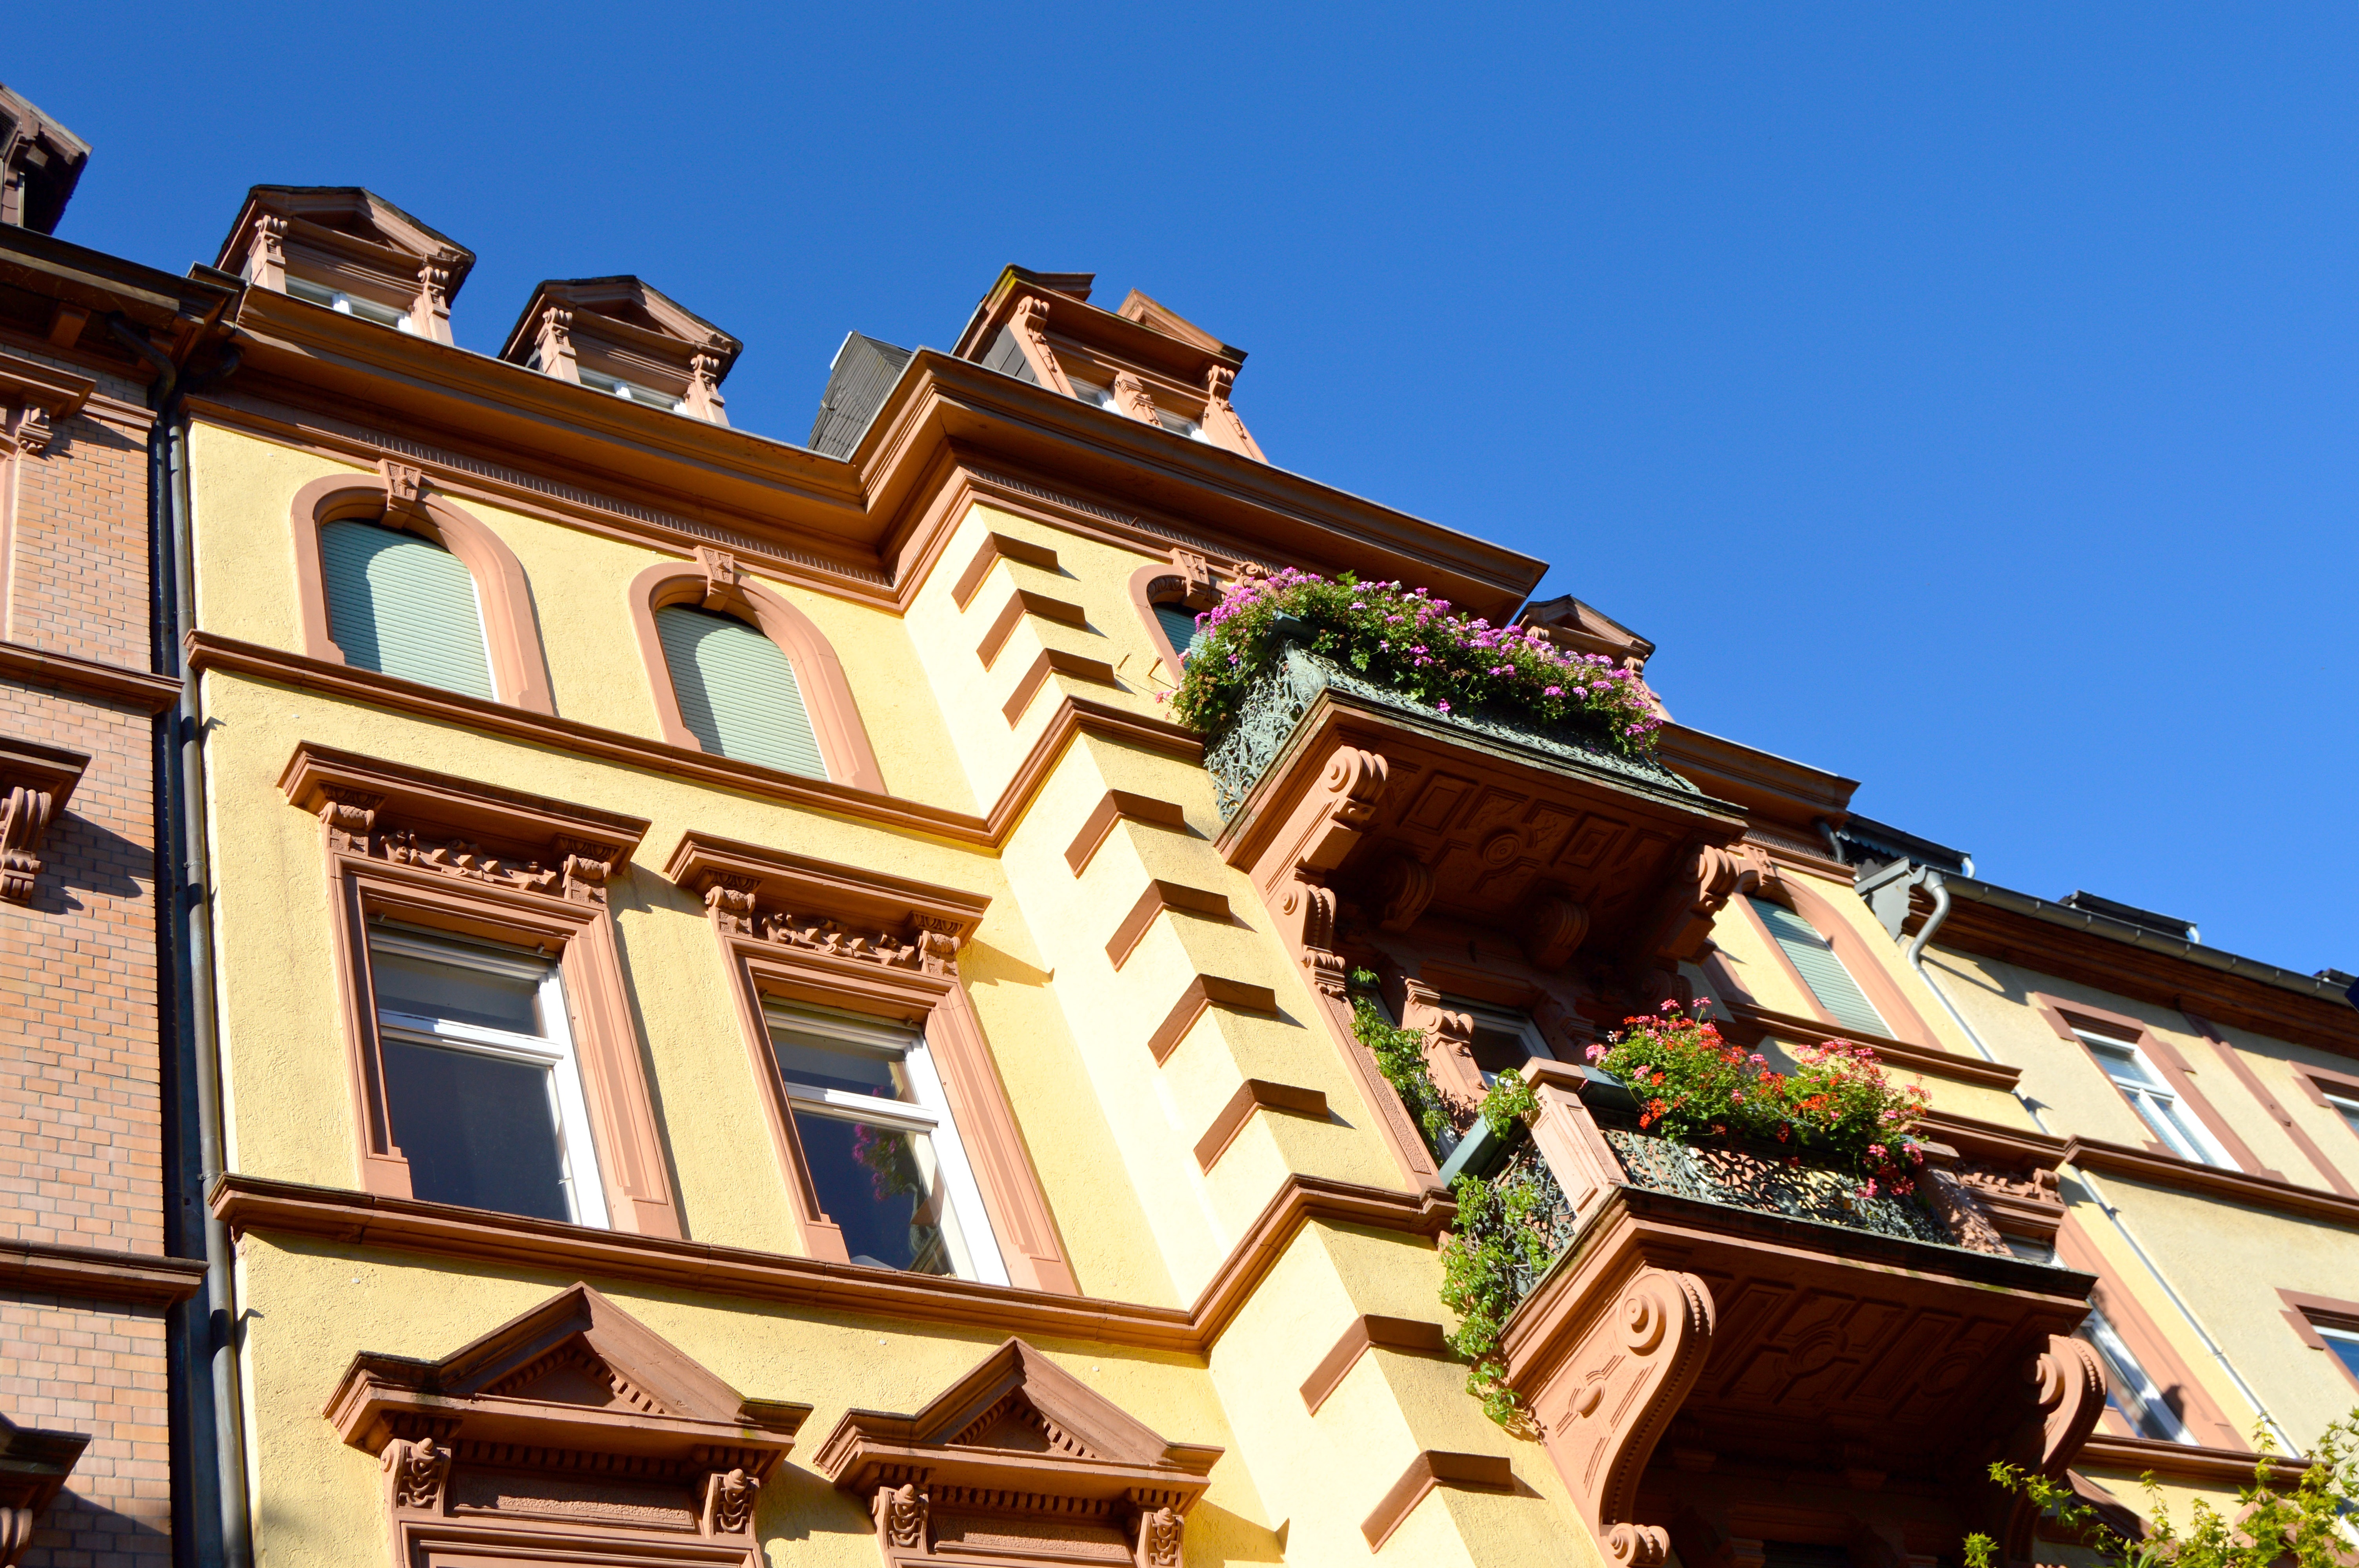
architecture, house, town, building, palace, city, vacation, live, idyllic, facade, heidelberg, homes, houses, balconies, home decor, estate, planting, weststadt, art nouveau, neighbourhood, facades, residential complex, residential area